Chiricahua

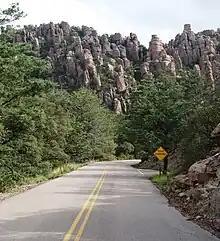
Chiricahua National Monument entrance roadway

The Athabaskan ancestors of the Chiricahua people migrated south from Canada along the Rocky Mountains. Historians disagree on the exact dates of the migration, with estimates ranging from the early 1100s to about 1500. Historian Jack D. Forbes speculates that there may have been two or more mass migrations during this time period.